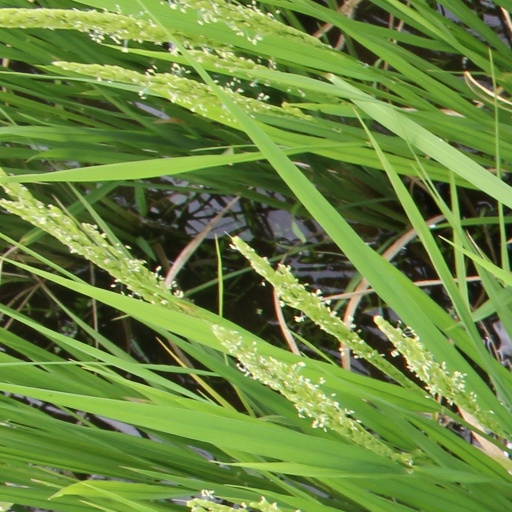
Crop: rice